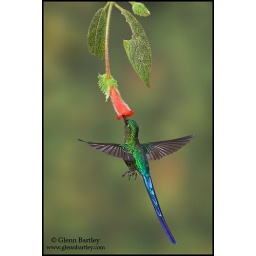
Violet-tailed Sylph (Aglaiocercus coelestis) feeding at a flower while flying at the Mindo Loma reserve in northwest Ecuador.